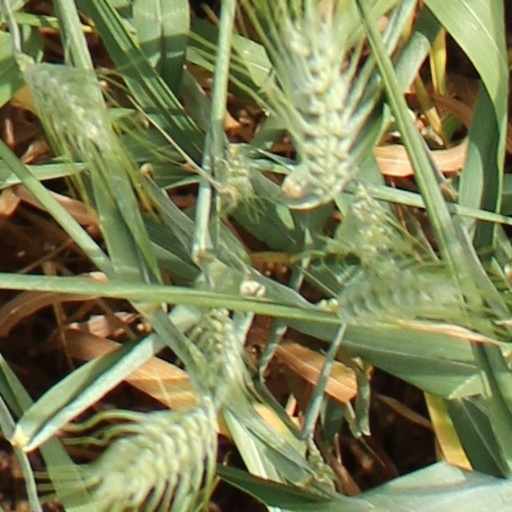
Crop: wheat